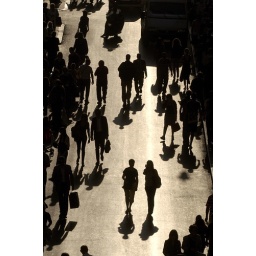
view from above of people walking silhouetted against golden street background rome